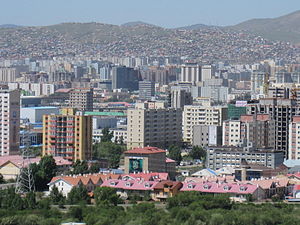
Mongoliet / Demografi
Ulan Bator er hovedstad og den største by i Mongoliet.
Mongoliet er en selvstændig indlandsstat beliggende i Øst- og Centralasien. Landet grænser op til Rusland mod nord og Kina mod syd, øst og vest. Mongoliet har et landareal på 1.594.116 km² og er dermed verdens 19. største stat målt i areal. Med en befolkning på cirka 2,9 millioner har Mongoliet desuden den laveste befolkningstæthed i verden blandt de selvstændige nationer. Ulan Bator, som i 2015 har knap 1,4 million indbyggere, er landets hovedstad og største by. Mongoliet er en parlamentarisk republik.